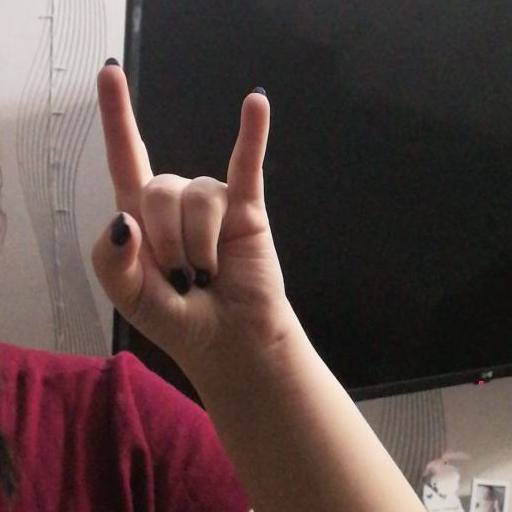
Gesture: rock